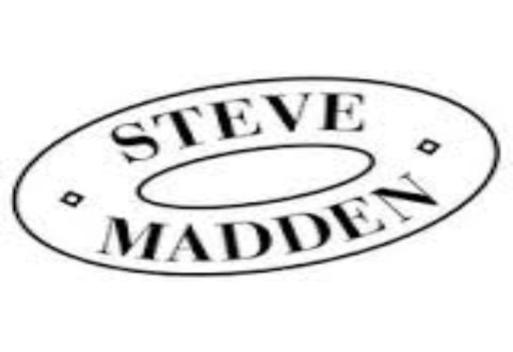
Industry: Clothes